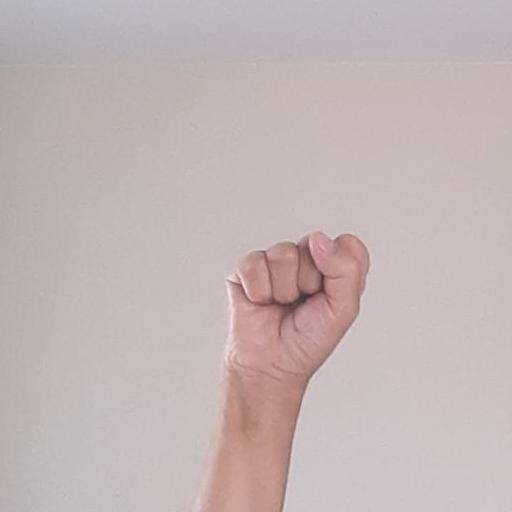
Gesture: fist